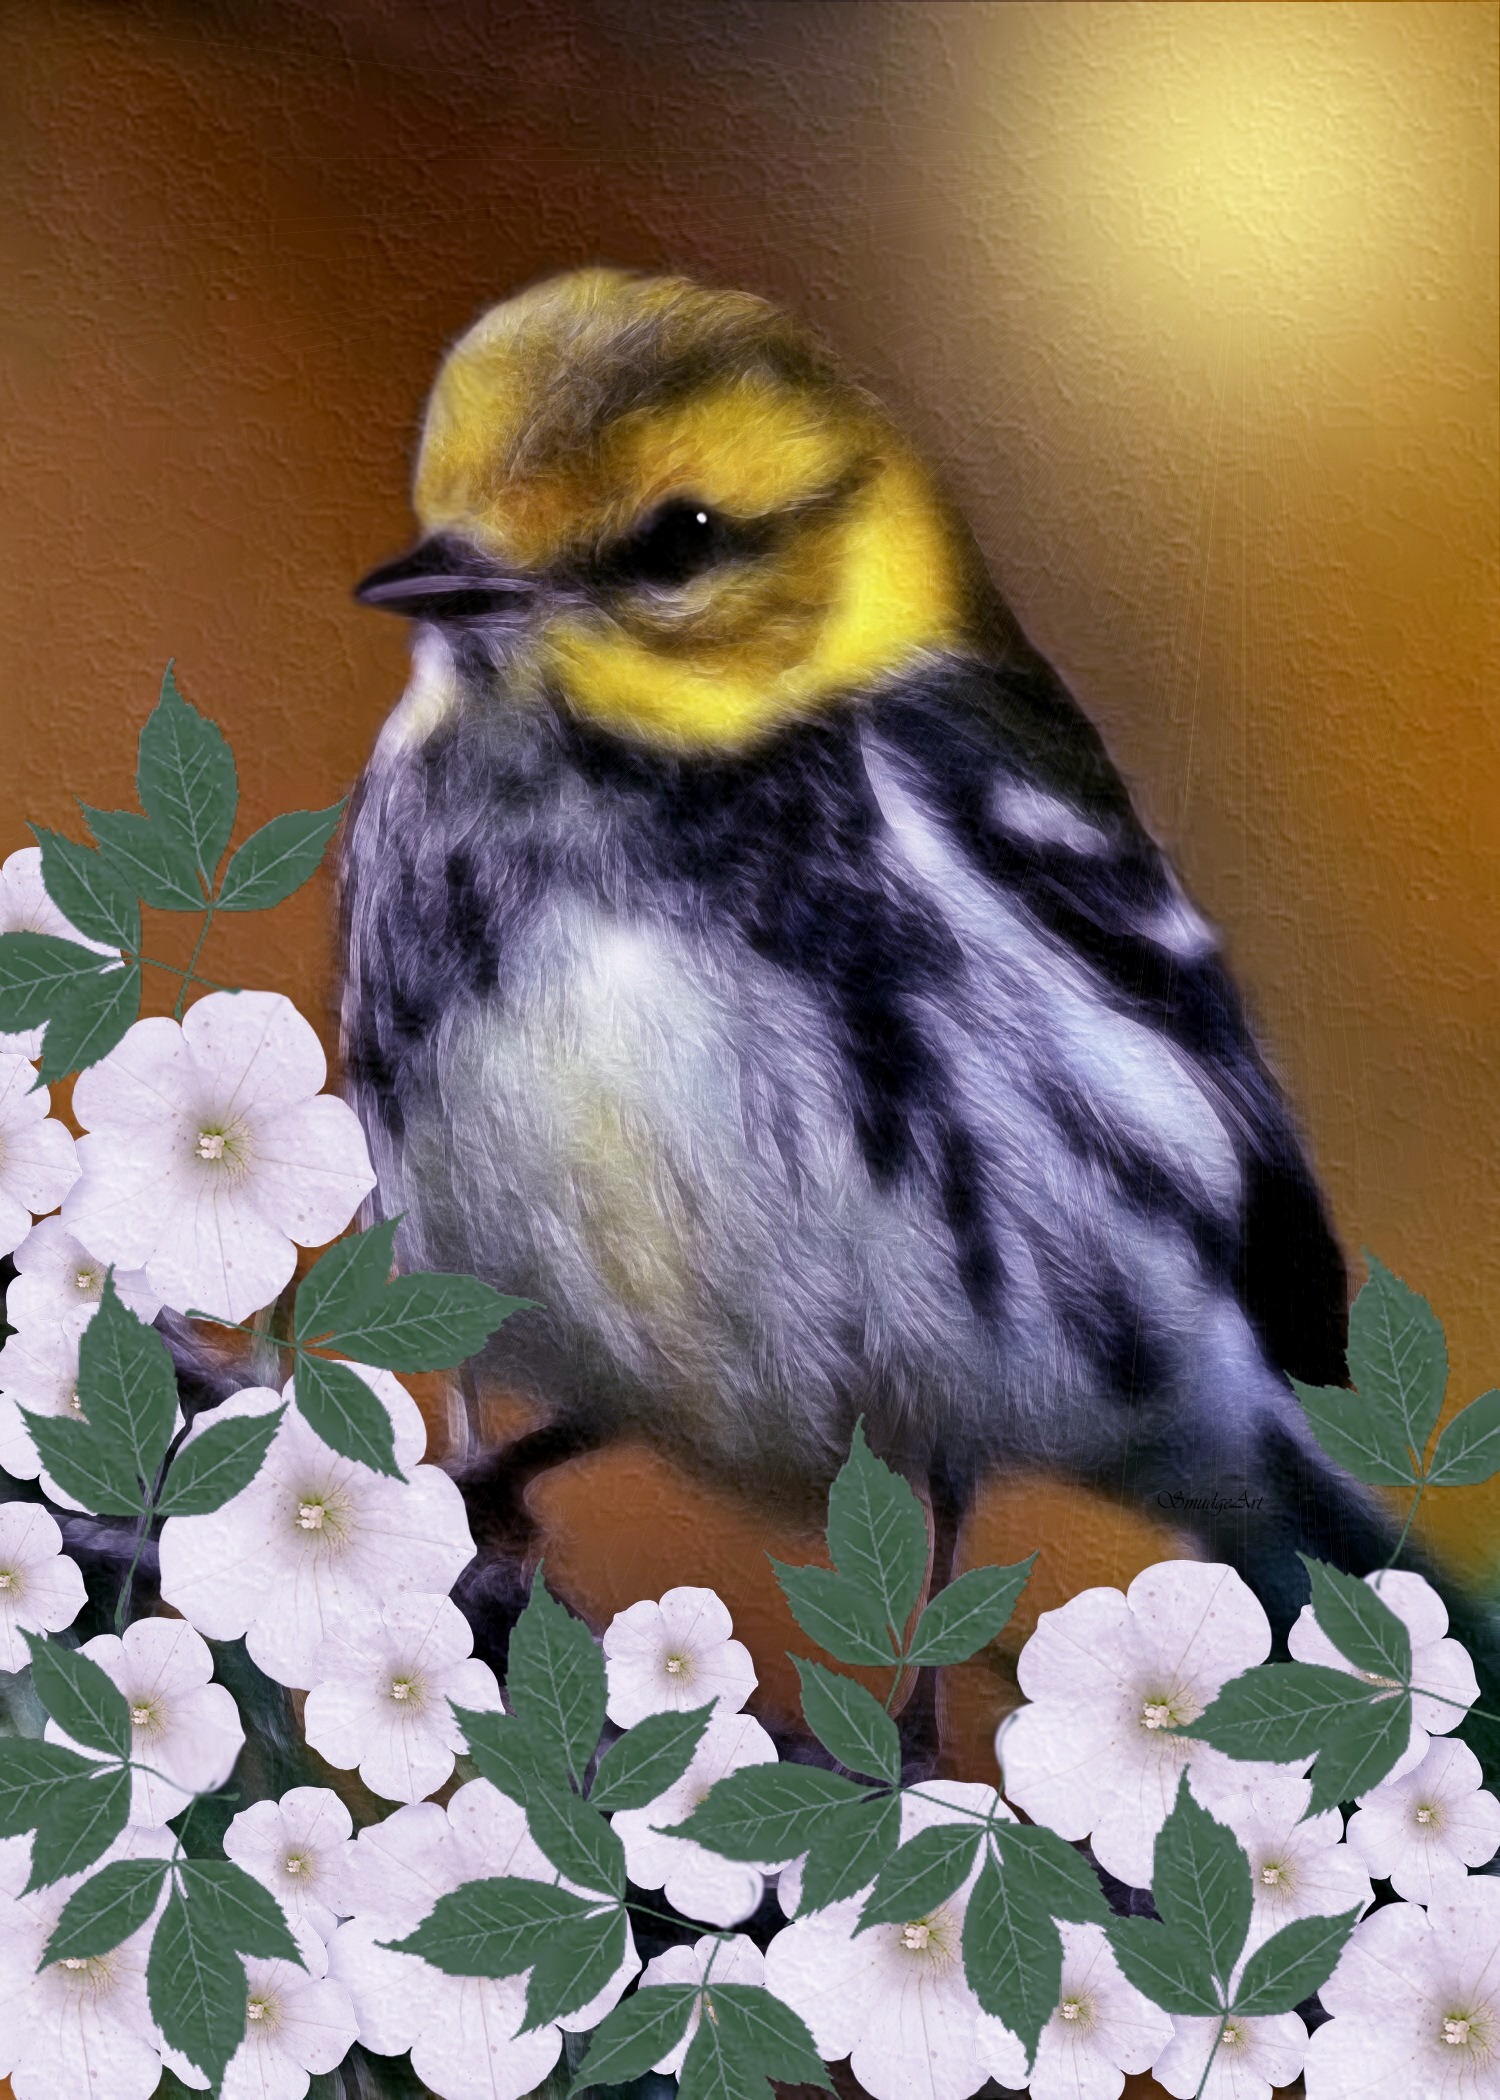
bird, flower, wildlife, beak, fauna, art, vertebrate, sparrow, finch, digital painting, old world flycatcher, perching bird, black throated green warbler, dendroica virensdigital